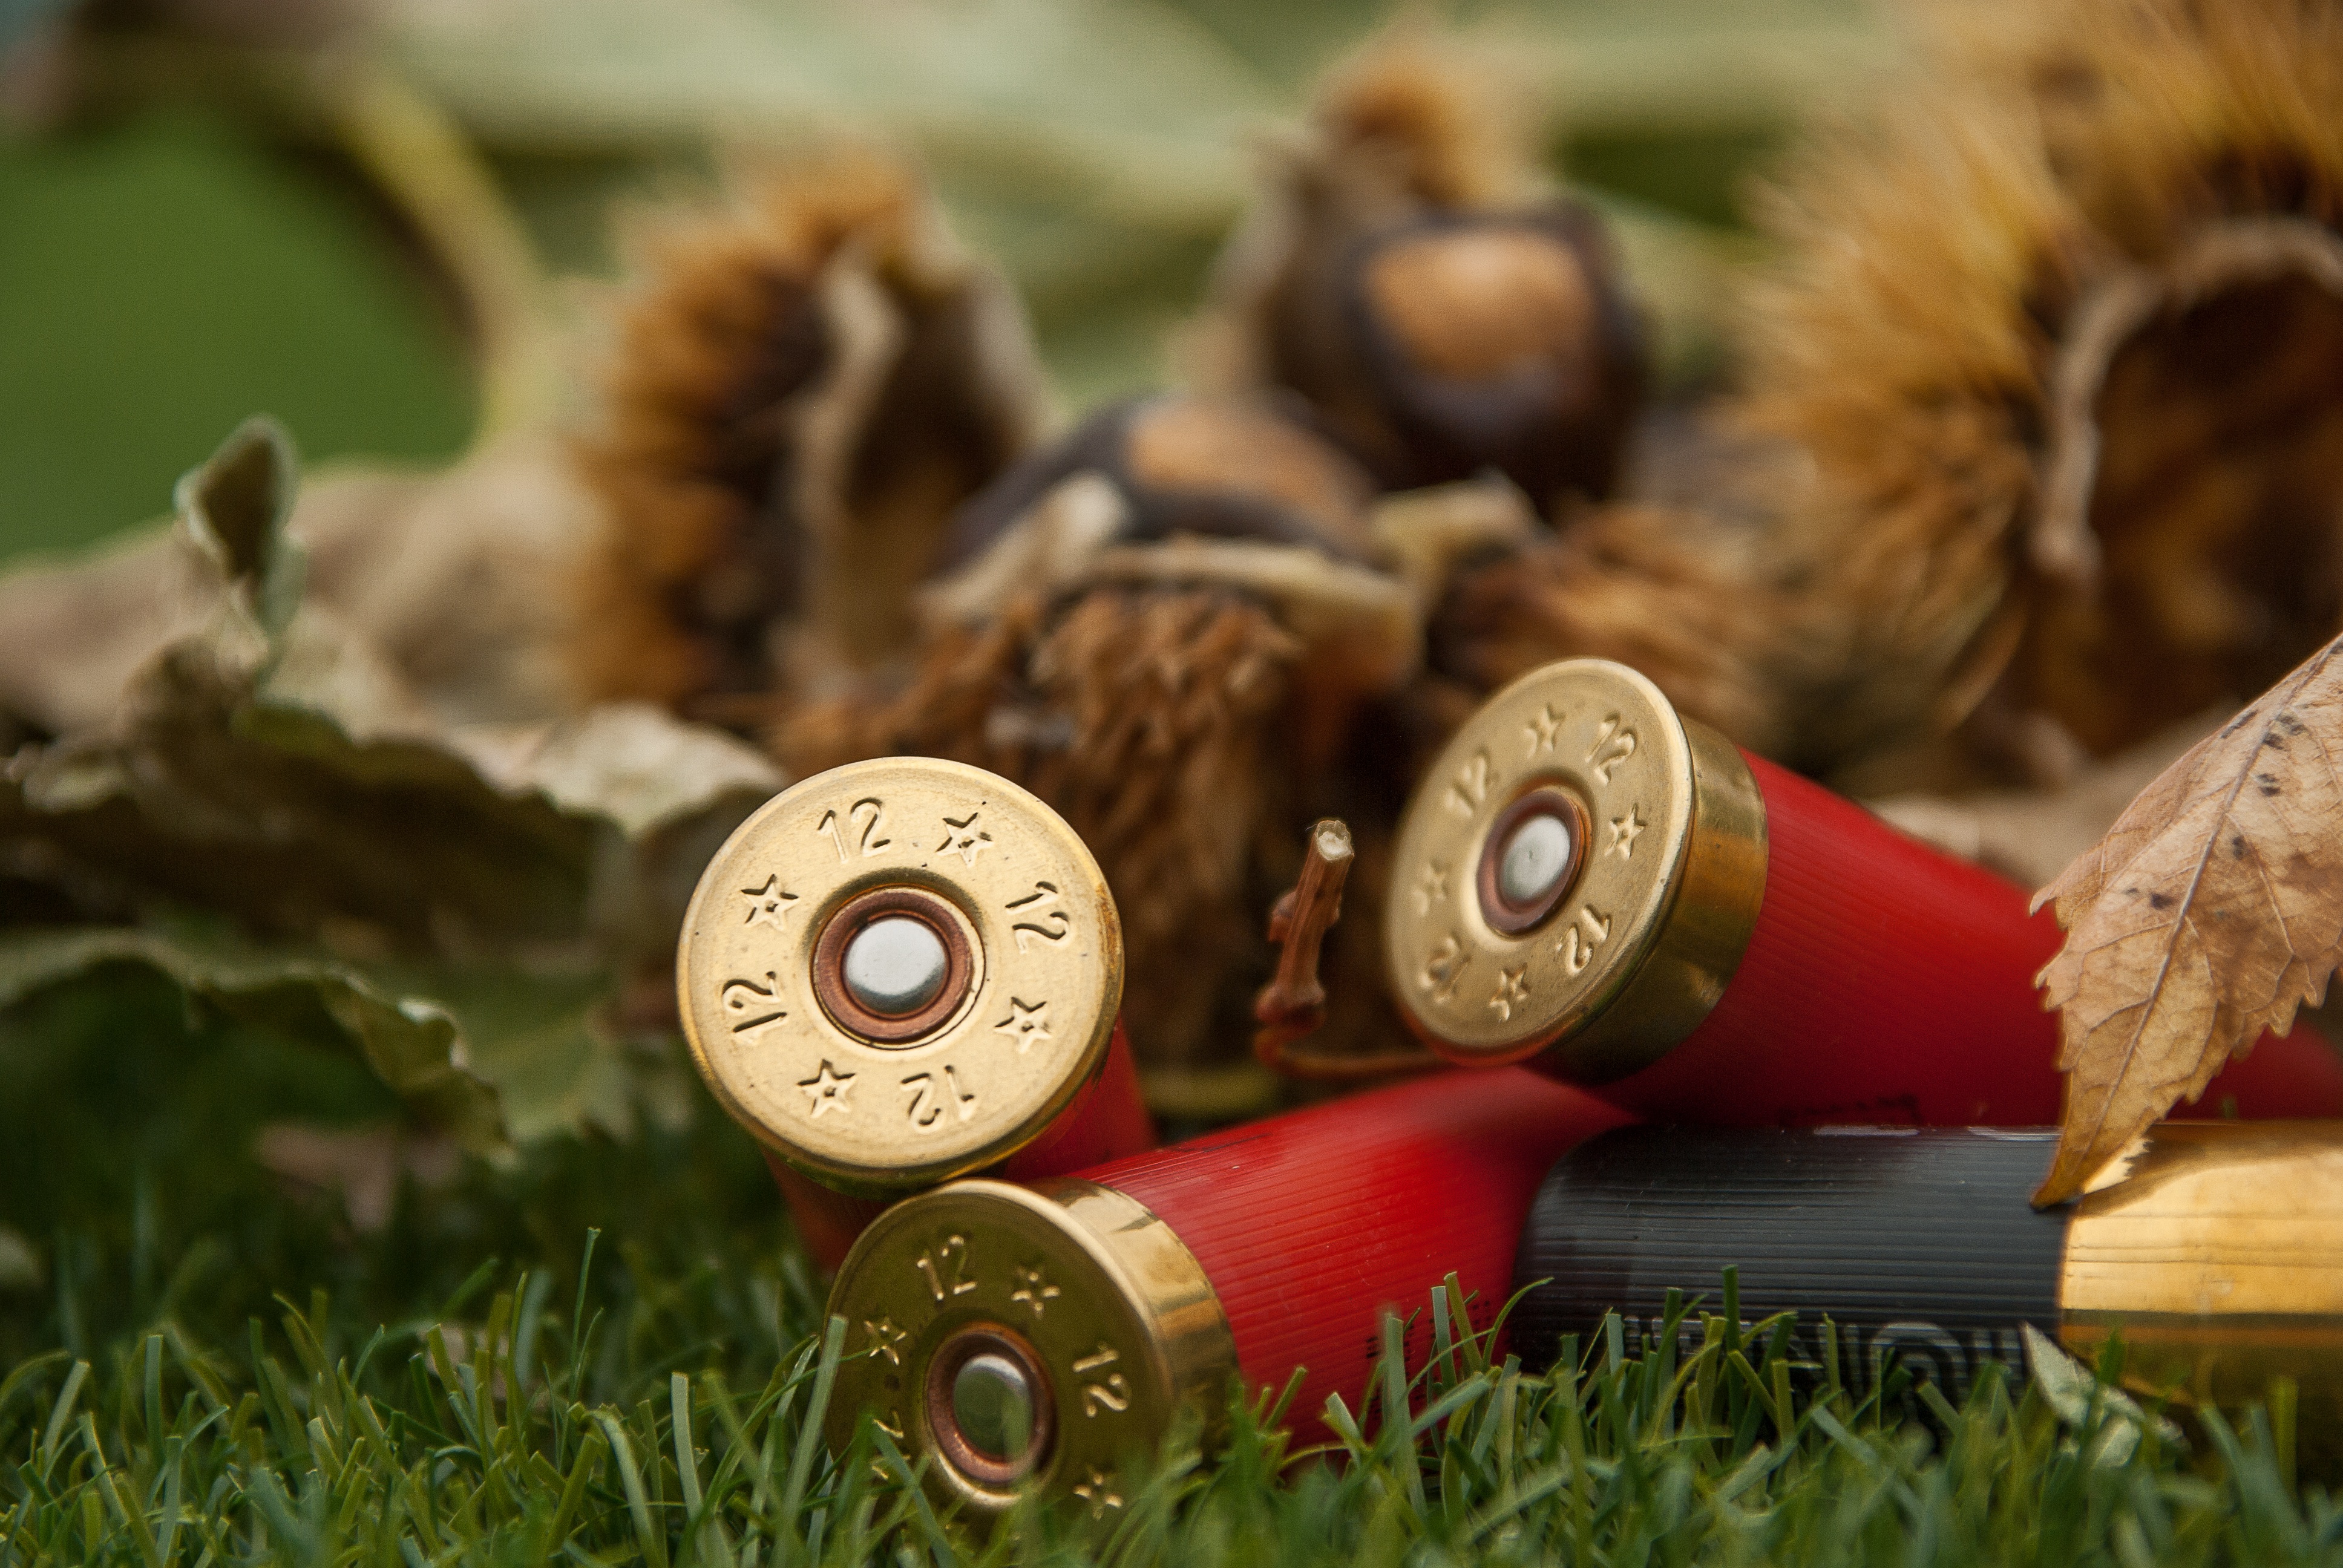
flower, food, produce, weapon, cartridges, rifle ammunition